Samuel Lyness Howe

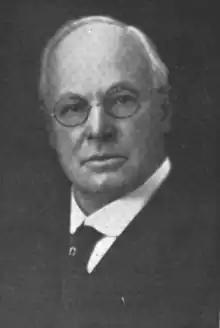

Samuel Lyness Howe (May 14, 1864 – February 13, 1939) was a businessman and political figure in British Columbia. After being an unsuccessful candidate in the 1920 and 1924 provincial elections, he represented Richmond-Point Grey in the Legislative Assembly of British Columbia from 1928 to 1933 as a Conservative.